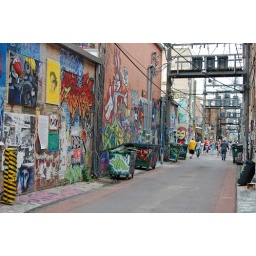
Courtney and I were walking back to our car and stumbled upon this alley! Quite colorful!